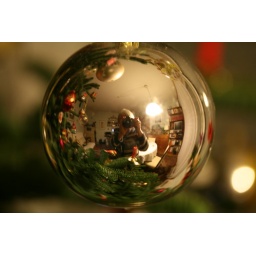
in the Christmas tree ball